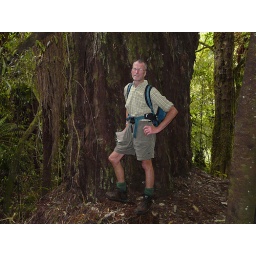
Ian by a huge rata tree in the forest